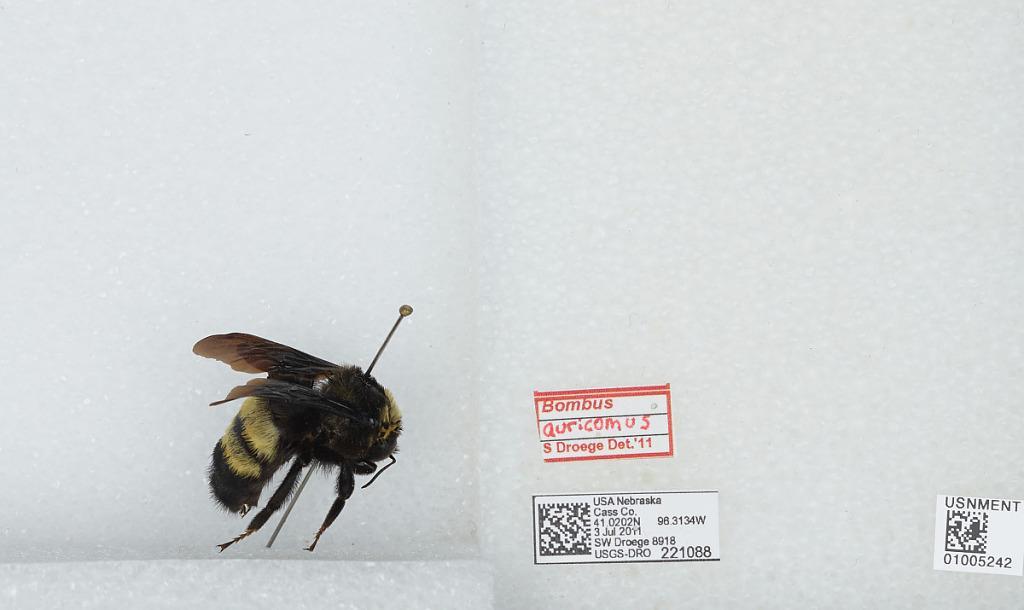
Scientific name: Bombus (Bombias) auricomus (Robertson)
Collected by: S. Droege
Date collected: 2011-7-3
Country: United States
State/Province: Nebraska
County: Cass
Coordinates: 41.0203, -96.3133
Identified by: Droege, S. W.